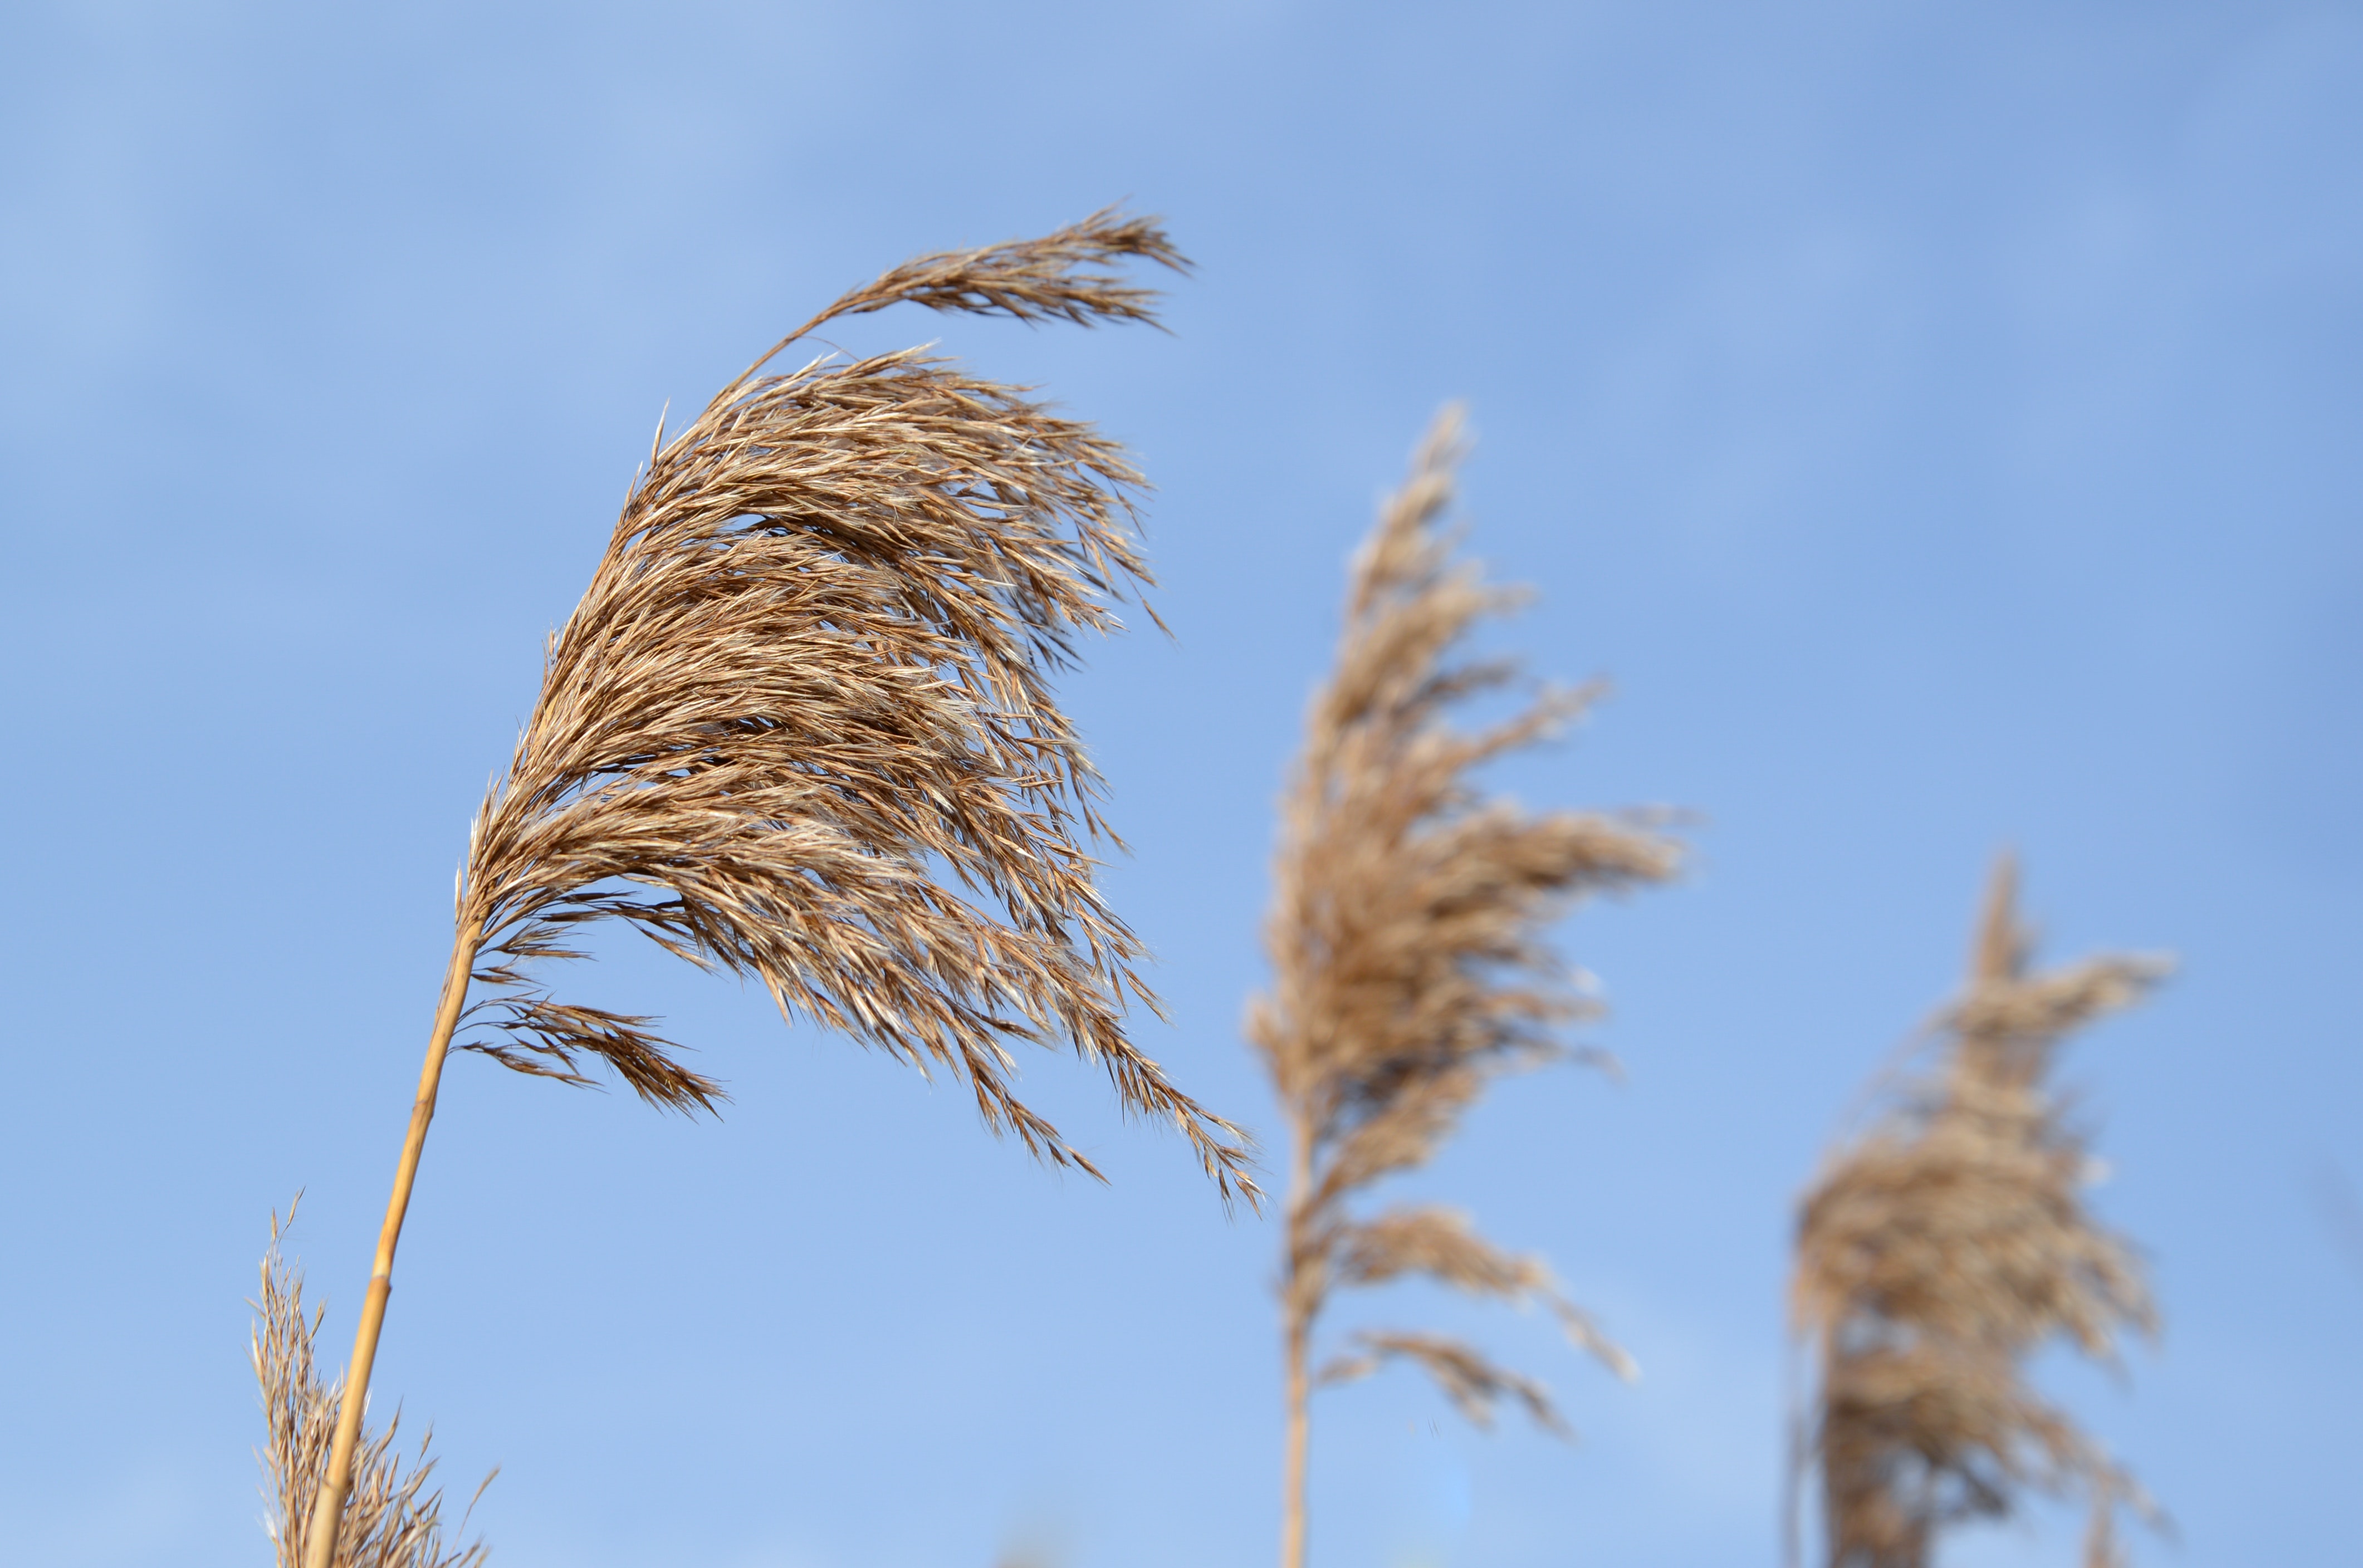
phragmites, sky, plant, grass family, grain, poales, rye, grass, flowering plant, whole grain, plant stem, food grain, crop, cereal germ, wheat, triticale, hordeum, reed, emmer, teff